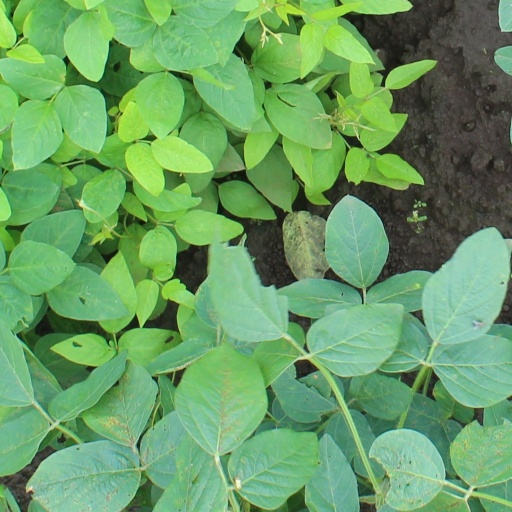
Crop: soybean